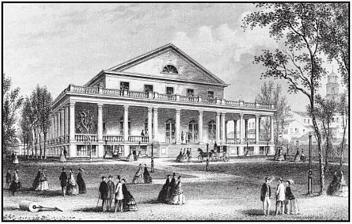
Building: Grand Union Hotel (Saratoga Springs, New York)
Country: United States of America
Year built: 1802
Opera House at the Grand Union Hotel, Saratoga Springs, 1865 The Grand Union Hotel was located on Broadway in Saratoga Springs , New York . The hotel began as a boarding house, built by Gideon Putnam in 1802, but grew into the world's largest hotel, before it was demolished in 1953. The initial draw to the area were summer vacationers attracted by the mineral spas. Over time this became a luxury hotel that catered to the wealthy elite. Renovations and expansions saw the hotel grow to serve over 2,000 guests as a destination resort. The Grand Union Hotel Stakes race was run at the Saratoga race track until 1958 and was named after this historic hotel. Gideon & Doanda Putnam years (1802–1836) The Grand Union Hotel, built by city founder Gideon Putnam, began as Putnam's Tavern and Boarding House in 1802. The original building would not have been considered a true hotel, because the concept of a modern hotel was invented by American architect Isaiah Rogers decades later in 1823. [ Note 1 ] Putnam bought a one-acre building site adjacent to Congress Spring from Judge Walton . The boarding house was finished in 1803. The building was a mortise and tenon clapboard structure that was described as two Federal style houses placed end to end. It had 10 windows across the front, whitewashed exterior, and dark shutters. The structure was 70 feet long, three stories high, and had 70 guestrooms. The original structure most likely contained small private guestrooms, the Putnam's living spaces, and probably a few formal parlors. A large porch was added in 1822, and Gideon's wife, Doanda Putnam, painted a sign for Putnam's Tavern depicting Israel Putnam's famous eradication of the last wolf in Connecticut [ Note 2 ] During the hotel's early days, it was probably open only during the summer. This was common practice in upstate New York; the similar Sans Souci and Aldridge House hotels in Ballston Spa were also only open in the summertime. The mineral springs, which were purported to have great health effects, were the main attraction for this region and were typically visited only in the summer. Ballston Spa was the original vacation destination, and Putnam hoped to tap into the tourist trade by opening his hotel close to the mineral springs. The first summer that the boarding house was open, it was filled to capacity with 70 guests and was a huge success. During Putnam's lifetime the building was expanded to over twice its original size. Following Gideon Putam's death in 1812, Doanda oversaw the running over the boarding house until 1836. The name of the boarding house was changed to Union Hall sometime prior to Doanda's death. Rockwell and Washington Putnam years (1836–1864) In 1836, following their mother's death, Rockwell and Washington Putnam bought their brothers’ and sisters’ interest in the Union Hall and ran the establishment from 1836–1864. The hotel itself constantly expanded. It retained a “U” shape for most of its existence, with one large section of building fronting Broadway and two large wings extending down the side streets. The entire first floor of the hotel would have been used as public space. In an advertisement dated 1843, the Union Hall was described as having 400 feet of frontage on Broadway and included “spacious saloons, dining halls, and piazzas, and also the delightful garden and pleasure grounds.” These covered about four acres of land. Congress Spring was about 200 feet to the west of the building. This 1846 advertisement claimed that the building “has again undergone thorough repair, been repainted and otherwise renovated, and an addition of 70 feet has been made to the dining hall, so that it is now capable of seating 450 persons.” The dining hall was over 200 feet in length. Whether they were original to the complex or later additions, by 1860 Union Hall had a great number of out-buildings, including sundry barns and stables. The hotel had been renovated to include at least four floors by the 1860s and contained two formal parlors. The piazza out front was three stories high. The main entrance and office was at the center of the Broadway front, in a rotunda, which was 80 feet in diameter and extended to the top of the building, with balconies on each of the five stories overlooking the entrance and grand saloon. To the left of the office were reception rooms and a grand saloon parlor. Beyond the drawing room were smaller private parlors. On the Congress Street wing was the dining hall, which was expanded several times. The dining hall had frescoes and was furnished with mirrors. The rooms of the hotel were furnished with hand-made, elegant furnishings. There were several suites for family use. Summertime at Union Hall was meant to be an event of epic proportions. The dining hall had elaborate meals every day, “it is like attending a dinner party every day, and a full-dress party every night.” There was frequently dancing in the ballroom following dinner, especially on weekends. The elite came to stay at Union Hall, including millionaires, governors, senators, congressmen, judges, presidents, literary figures, and many others.  Dinner menus at the Union Hall (1854) included Vermicilli for soup, for fish baked bass with port wine sauce, boiled leg of mutton, corned beef, chicken with pork, beef a la mode, Phipps ham, beef and tongues. Roasts were beef, veal, saddle of mutton, turkey, saddle of lamp, venison with currant jelly, ducks. Entrees included chicken pie French style, mutton with vegetables, rice croquettes flavored with wine, Ficandeau of veal, tomato sauce, breaded lamp chops, broiled pigeons, a la Americans, stewed mutton with potatoes, casserole de Ris a la Finacore, macaroni Italian style. Pastries included pineapple pie, apple pie, charlotte russe a la vanilla, and deserts were raisins, almonds, walnuts, nuts, nutmeg, melons, oranges, apples, and watermelons. In the 1840s, the United States hotel was built by Elias Benedict. For many years, Union Hall and Congress Hall were the most spectacular hotels in Saratoga Springs. When the United States Hotel was built, it passed the Union Hotel in prestige and beauty. The hotel industry was incredibly competitive, and there became a constant need to make improvements, enlargements, and more ornate decorations to the hotels in order to remain competitive in the market and to draw the richest, most elite clientele. Leland Brothers years (1864–1872) The Grand Union Hotel c. 1870 Warren Leland, Charles Leland, George E. Leland, and Lewis Leland bought the hotel in 1864. During this period of time, the Grand Union Hotel reached the pinnacle of its popularity and fame. The Leland brothers were already well-known hotel proprietors and also owned additional hotels in the area, such as Montgomery Hall. Under the direction of the Leland brothers, the hotel saw constant improvements and enlargements in order to respond to the growing competition in the hotel industry. The hotel grew to four stories with incredibly ornate interiors. The Leland brothers changed the hotel's name to Union Hall (1864) and then the Grand Union Hotel (1869). The exterior of the hotel morphed until it reflected the Second Empire architectural style . This style was reflected in the ornate mansard roofs with slate shingles (added in 1870), cornices at the tops of the roofs and brackets under the eaves. There were four large rectangular towers with one being larger than the others by one floor and rotunda on the top. All four towers had dormer windows on the top floor and flags flying high on the tops of each tower. There were classical columns along the piazza. The ornamentation was designed to make the structure appear huge, imposing, and expensive. The Leland brothers’ first order of business was to erect a 1,600 seat opera house on the grounds of the Union Hotel, near Federal Street. The Opera House opened on July 4, 1865, and General Ulysses S. Grant , hero of the Civil War and subsequently President of the United States was present for the opening. On either side of the Opera House were erected what were called “cottages,” which were like private houses clustered together and provided private and spacious accommodations for the very wealthy. The dining room was one of the focal points of the hotel's design. The hall was expanded several times until it was able to seat 1000 people, the tables placed across the room at intervals of five feet and a 10-foot passageway down the middle of the room.  The dining room was expanded after the Civil War years to serve up to 1,400 people at a time. A billiards room and reading-rooms were added in later expansions. Also, there was a wine storage room purported to be worth $50,000. In an advertisement in 1871, the Leland brothers write “This establishment is by far the largest and most complete hotel in the world, and with its various buildings, cottages, lawns, groves, and promenades, occupies seven acres of land comprising nearly an entire block of the town…four hundred large and airy rooms on the first and second floors, all rendered easy of access by Atwood’s vertical railway. Many of these in suites for the accommodation of families and several detached cottages, built and furnished expressly for family accommodations. Each cottage contains eight airy pleasant rooms with bath and closet. The banqueting room, an important feature of this establishment, has ample and sumptuous accommodations for 1,200. its enormous size—240 feet by 60, ceilings 25 feet high, lighted by 40 large windows and detached from the culinary department renders this superb apartment airy and pleasant at all times.” During this area, private baths were unheard of except for the extremely wealthy, and the Grand Union offered spacious bath houses with hot and cold showers, plunge and swimming baths. Concerts were held every morning on the piazzas of the Grand Union from 1865 on. Evenings were reserved for hops, afternoons for garden parties. Once a week there were children's garden parties. The Canfield Casino (“Morrissey’s Club House”) was built in 1862 by John Morrissey and the Saratoga Race Course opened in 1864. The two gambling locations were received with explosive fame, and attendance to Saratoga Springs and to the Grand Union Hotel increased exponentially. The additions on the building proved too expensive for the Leland brothers, and they declared bankruptcy on February 28, 1872. A. T. Stewart years (1872–1876) Sketch of the Grand Union Hotel in Saratoga Springs Alexander Turney Stewart bought Union Hall from the bankrupt Leland brothers for $532,000 on March 13, 1872 and immediately began adding on. Keeping with tradition the hotel catered to the tourist trade, opening around the first of May and closing around the first of October. Under Stewart's ownership the hotel's frontage was 1400 feet, 450 on Broadway. A rear interior piazza was added in 1876, described in an advertisement a year later "18 feet in width, three stories in height, 1250 feet in length." The whole interior was remodeled, and the 4-acre garden renovated. The second major change in 1876 was the addition of an ornate 60 x 85 foot white and gold ballroom where the Opera House used to be. Three huge partially electric crystal chandeliers, banners, and flags hung from the ceiling. Over a white pine floor hung an allegorical painting by Adolphe Yvon , The Genius of America , weighing 600 pounds. Napier Lothian conducted the Boston Symphony Orchestra at the Grand Union Hotel for many years, from 1880 through the 1890s. The Concerts were given every morning on the piazzas of the hotel and hops on occasional evenings in the ballroom. Entertainment for children was held every week. The guestrooms were expanded to accommodate 2000 guests. The dining room is listed as 55 × 280 feet and could accommodate 1200 guests, and the ballroom at 60×85 feet. There are listed bowling alleys and billiard rooms, as well as private dining and supper rooms. Elevators were installed by 1872, possibly earlier. By 1877 there was indoor plumbing, with "ice-cold spring of pure and delicious fresh water, connected by underground pipes, whereby a constant and abundant supply, both hot and cold, is furnished in every room of the hotel." By 1876 the Grand Union Hotel could claim the title as the world's largest hotel. Society's elite stayed in Saratoga Springs during the summertime, and the Hotel sought to attract the most wealthy to it. There is at least one account of Commodore Cornelius Vanderbilt and his friend William Wilson Corcoran dining at the Grand Union in August 1866. The famous actress Lillian Russell first appeared in Saratoga with railroad tycoon Diamond Jim Brady on her arm in 1882. Her appearances continued beyond 1900. She often traveled down Broadway in her Victorian carriage and two matching thoroughbreds, or shocked observers by riding a gold-plated bicycle with handlebars bearing her initials spelled out in diamonds and emeralds. In 1877, Henry Hilton , the manager of the hotel and executor of Stewart's will, denied entry to Jewish Joseph Seligman and his family, creating nationwide controversy. It was the first antisemitic incident of its kind in the United States to achieve widespread publicity. After Stewart's death in April 1876, his heirs decided that the enormous hotel was too big a burden. They first leased the building to Woolley and Gerrans in 1892, and W. Edgar Woolley ran it until 1911. Woolley years (1892–1911) From a 1907 post card W. Edgar Woolley was the father of Edgar Montillion "Monty" Woolley of the stage, radio and screen fame. W. Edgar Woolley leased the Grand Union Hotel during the late 1890s and into the early part of the 1900s. Woolley and Gerrans were prominent in hoteliers in New York State during this time period. Woolley brought the famous Victor Herbert Orchestra to the Grand Union Hotel in 1892, and the orchestra continued to play through at least 1905. During these years, the hotel handled its greatest businesses due in large part to the attraction of the orchestra. The Victor Herbert Orchestra played with over 50 members and held several concerts a day on the piazza and in the ballroom. It is rumored that the famous Babes in Toyland operetta (1903) was written and performed at the Grand Union during this time. Woolley sought to make the Grand Union Hotel a convention center. The Republican State Convention came to the hotel in 1894, 1895, 1896 and 1904. The Department of New York Grand Army of the Republic came to the hotel in June 1896, the Grand Commandery of the Knights Templar of the State of New York and the Sessions of the Appellate Division of the Supreme Court both came in 1905, the Ancient Order of Hibernians and the State Department of the Grand Army of the Republic both came in 1906. The 30th Triennial Convention of the Templar Orders of the United States came to the Grand Union on July 6, 1907 and the National Encampment of the Grand Army of the Republic came on September 9–14, 1907. Other conventions included the World's Temperance Congress and the National Hotel Men's Convention, the Grand Council Royal Arcanum , and many others. The Grand Union also sought to cash in on the success of the regatta during this time period that was held on Saratoga Lake . At least one crystal chandelier in the ballroom was purchased for US$20,000 (equivalent to $700,000 in 2023) in 1902. Woolley did not renew its lease on the hotel in 1911. At least one article attributes their decline to re-lease the hotel on the ban on horse racing, which occurred in 1911. The hotel was still owned by the Stewart Estate. The legal team representing the owners planned to auction off the furnishings of the hotel and demolish the hotel, claiming that the land would be more valuable than the hotel itself. The hotel was saved from demolition by Frank Hathorn. Frank and Florence Hathorn years (1912-1950) Grand Union Hotel Postcard c.1920 Park and hotel Frank Hathorn purchased the Grand Union Hotel in 1912 to save the hotel for Saratoga Springs, but Hathorn died one year later. His daughter, Florence Hathorn, ran the Grand Union for many years; she sought to modernize the hotel during her proprietorship. She managed to refurnish and redecorate the lobby in green and white colors. She also sought to bring conventions to the hotel as Woolley had done before her, and was successful in bringing the Spanish War Veterans, Grand Lodge of Knights of Pythias, New York State Food Merchants Association, and the New York State CIO in 1944. Dining was still served in the large dining room, and dancing was scheduled for Saturday nights, with music by Bernie Collins, a well-known band leader. The following year the hotel saw 14 conventions booked at the hotel.  Rates for a room plus meals were $10 and $12 per day (for a room without a private bathroom). Private baths took up approximately 30% of the hotel, and rates for those rooms were $15 and $18 for singles and $22 to $40 for a double. The managers of the hotel estimated that it would cost $50,000 to get to the hotel ready for the summer season, that cost involving painting, papering, upholstering, plumbing, and restocking the inventory. However, the Great Depression, followed by World War II took a heavy toll on the vacation industry and funds for updating the enormous structure. The city also enforced heavy taxes on the building. Florence Hathorn eventually sold the hotel to Tikvah Associates, Inc. of New York City. Irving Barasch was the president of this company, whose family owned the Empire and Brooklyn Hotels also located in Saratoga Springs. Eventually the, Grand Union Hotel was purchased by a group of citizens as stockholders. The hotel was conducted by the late Edward C. Sweeny until 1950 when it was sold to Broadway Saratoga Corporation, headed by Louis Ginsberg from Glens Falls, for $150,000. The last corporation gave up the struggle to run the hotel after two years and sold it to the Grand Union Company. The turn of the century saw a rise of anti-gambling sentiment. The Canfield Casino closed in 1904, and the Saratoga Race Course did not run in 1911 or 1912. This loss created a major economic loss for the city of Saratoga and for the Grand Union Hotel. The future of the hotel was foreshadowed by the demolition of Congress Hall Hotel in 1913. Frank's father Henry H. Hathorn previously owned and rebuilt the Congress Hall Hotel. 1950 – Demolition Dismantling the Grand Union Hotel in Saratoga Springs, c. 1952 The Grand Union Hotel was sold to auctioneers George & Hyman Siegel for $400,000. That price included $100,000 for the furnishings and $300,000 for the real estate. The building was demolished little by little, from 1952 to 1953, on the 150th anniversary of the building of the hotel.  Prior to the demolition, the auctioneers sold the contents of the hotel. The famous crystal chandeliers ended up in a hotel in Washington, D.C. after being sold for $1,500, and the inlaid wood floors ended up in a factory in Cohoes, NY. The Genius of America was donated to the New York State Education Department. In the vacant spot, a supermarket was constructed. Ironically, the name of the supermarket was the Grand Union , although the name was purely coincidental. Notes